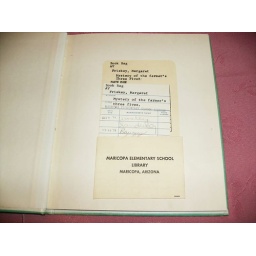
I love that the library envelope and card were still in the book after all theses years